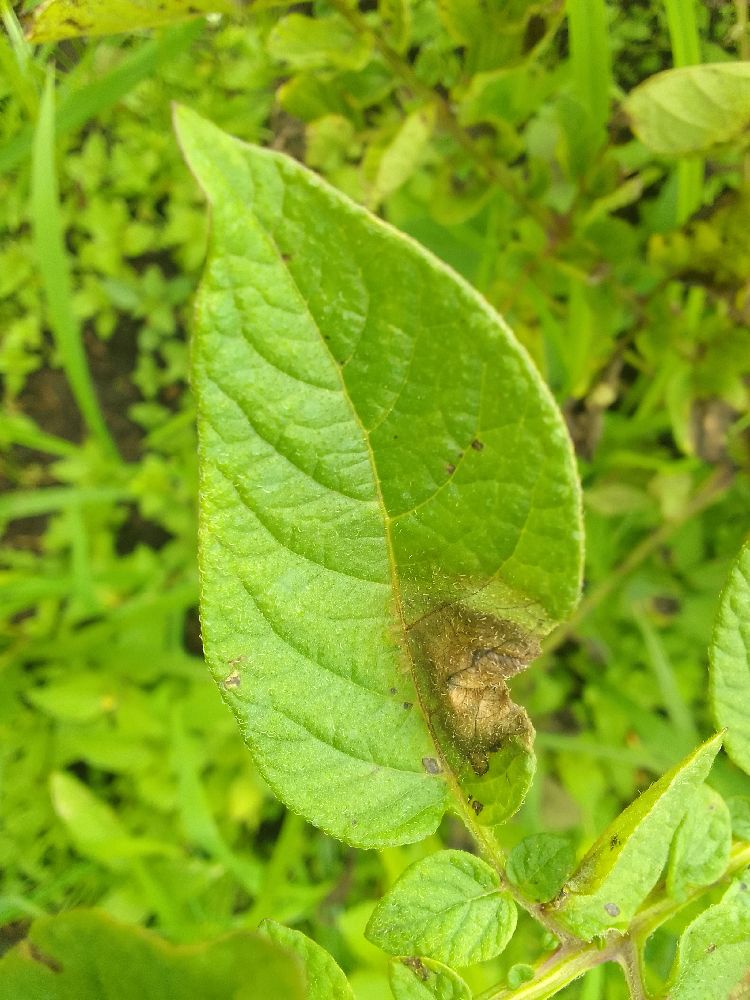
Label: Late blight